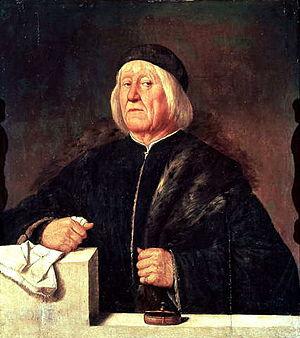
Teofilo Folengo, né à Mantoue le 8 novembre 1491 et mort à Bassano le 9 décembre 1544, est un poète burlesque et un écrivain italien plus connu sous le nom de Merlin Coccaïe, Merlino Coccajo, nom qui veut dire tout simplement Merlinus Coquus, Merlin le cuisinier.